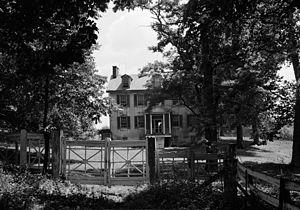
Medical Hall, près de Churchville, comté de Harford, Maryland, Etats-Unis This is an image of a place or building that is listed on the National Register of Historic Places in the United States of America. Its reference number is 73000926